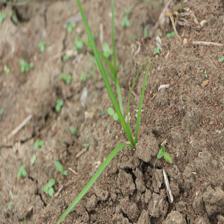
Label: Grass